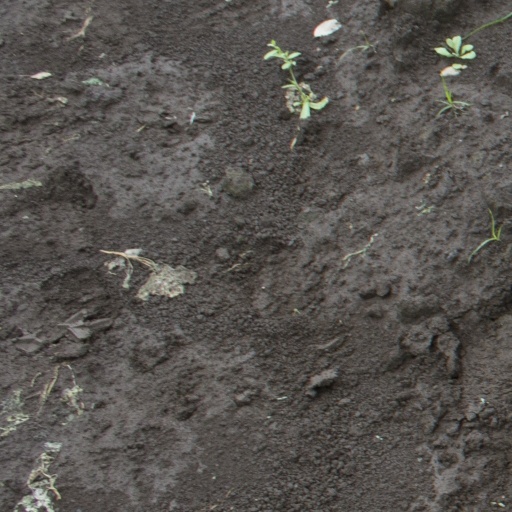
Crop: soybean